Złoty Stok

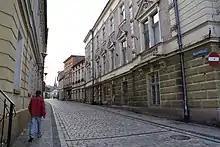
One of the streets of the historic city center, filled with old townhouses

The name "Złoty Stok" means "golden hillside" in Polish and is a reference to the fact that a gold deposit was mined here in the Middle Ages. Its Czech name is applied to the neighbouring mountain range, the Rychleby Mountains. The corresponding Polish name is "Góry Złote" (Golden Mountains). This range is part of the eastern Sudetes.